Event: Nepal Earthquake
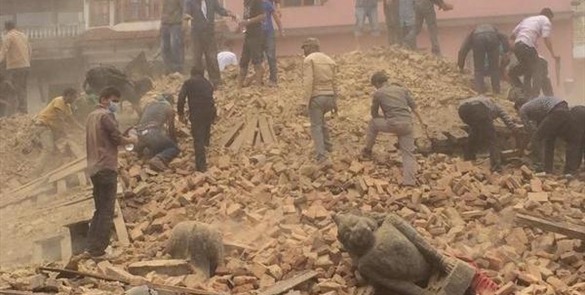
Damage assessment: damage